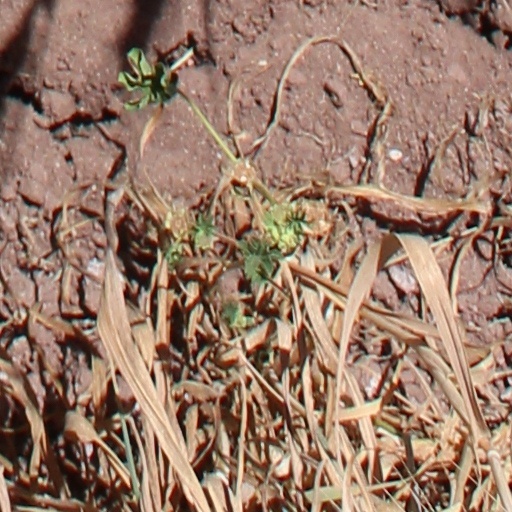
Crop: wheat